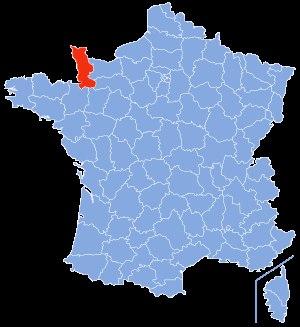
La liste des cavités naturelles les plus longues de la Manche recense, sous forme de tableaux, les cavités souterraines naturelles connues dans ce département français, dont le développement est supérieur ou égal à quinze mètres.
La liste des cavités naturelles les plus profondes de la Manche recense, sous forme de tableaux, les cavités souterraines naturelles connues dans ce département français, dont le dénivelé est supérieur ou égal à cinq mètres.